Tolga Ciğerci

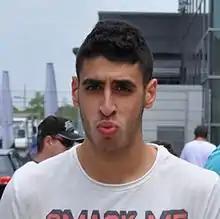
Ciğerci in 2012

Tolga Ciğerci (born 23 March 1992) is a Turkish professional footballer who plays as a defensive midfielder for Sivasspor. He represented Germany at under-19 and under-20 level, before switching his allegiance to Turkey.